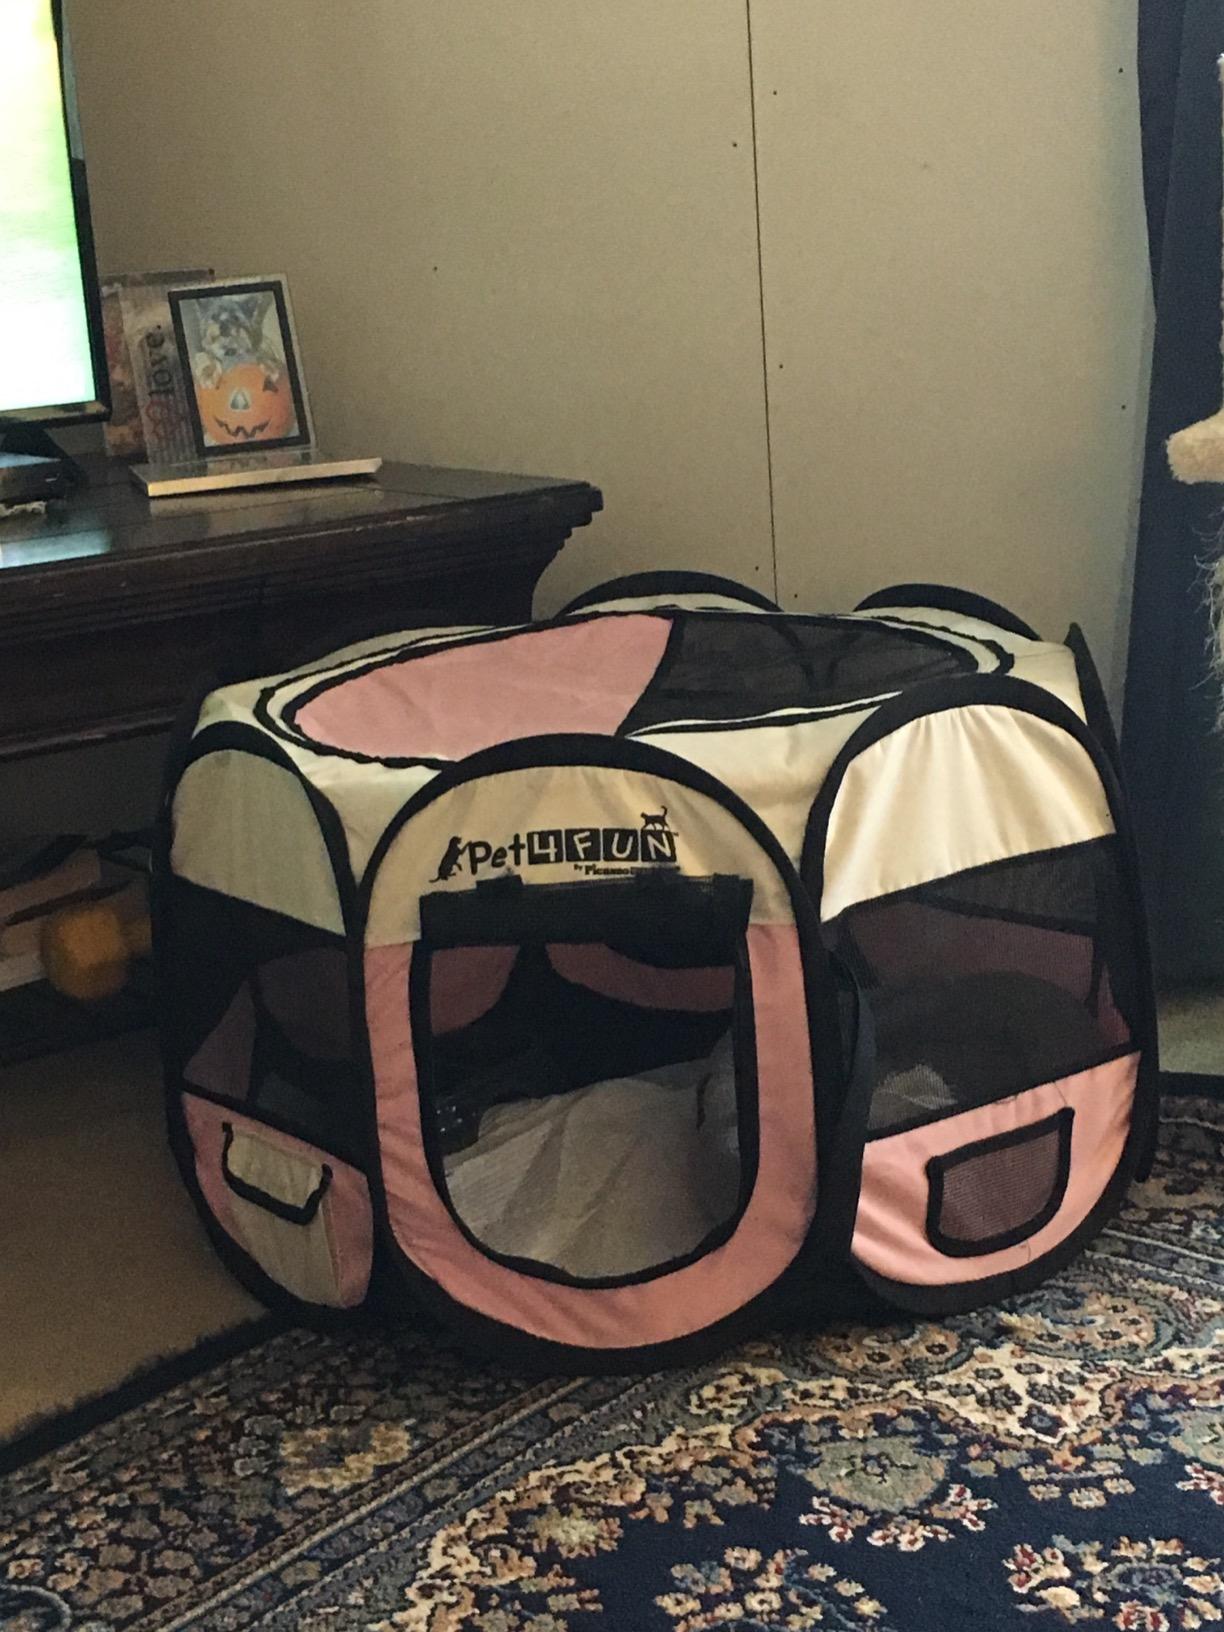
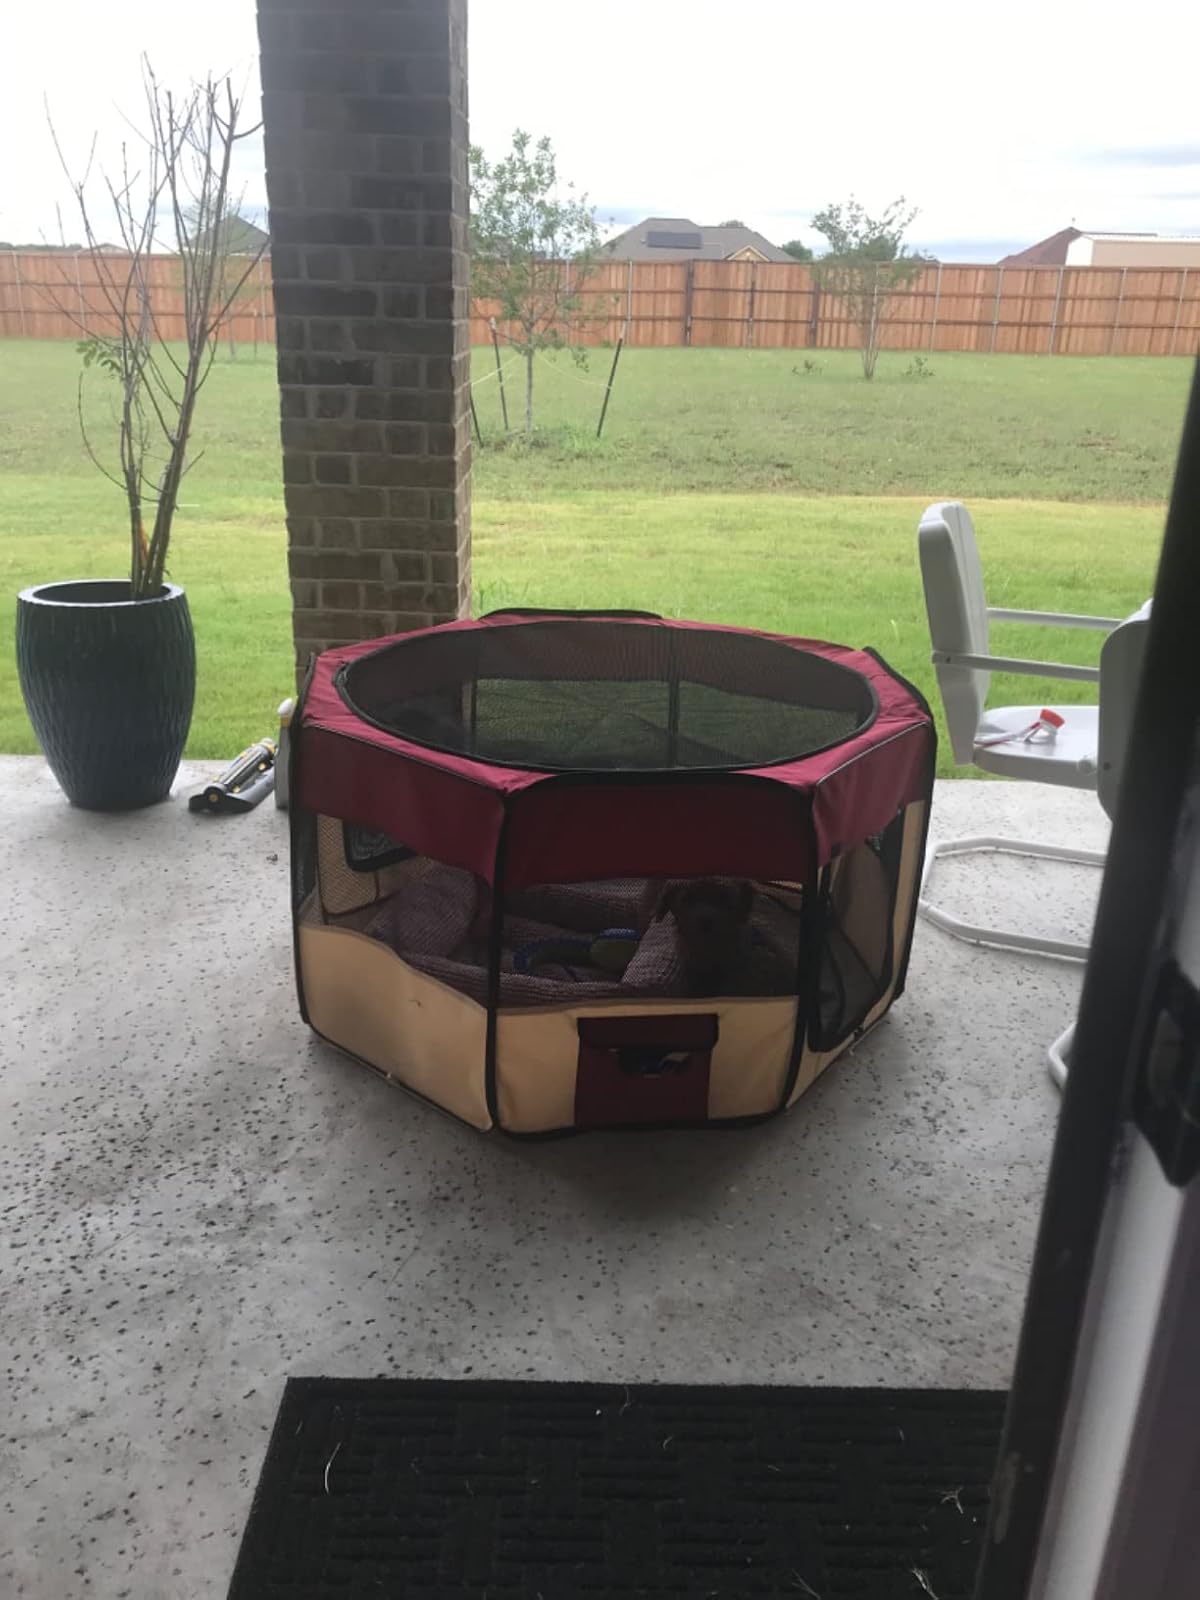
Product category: items_kennel
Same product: no